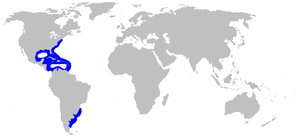
Mustelus canis est une espèce de requins.